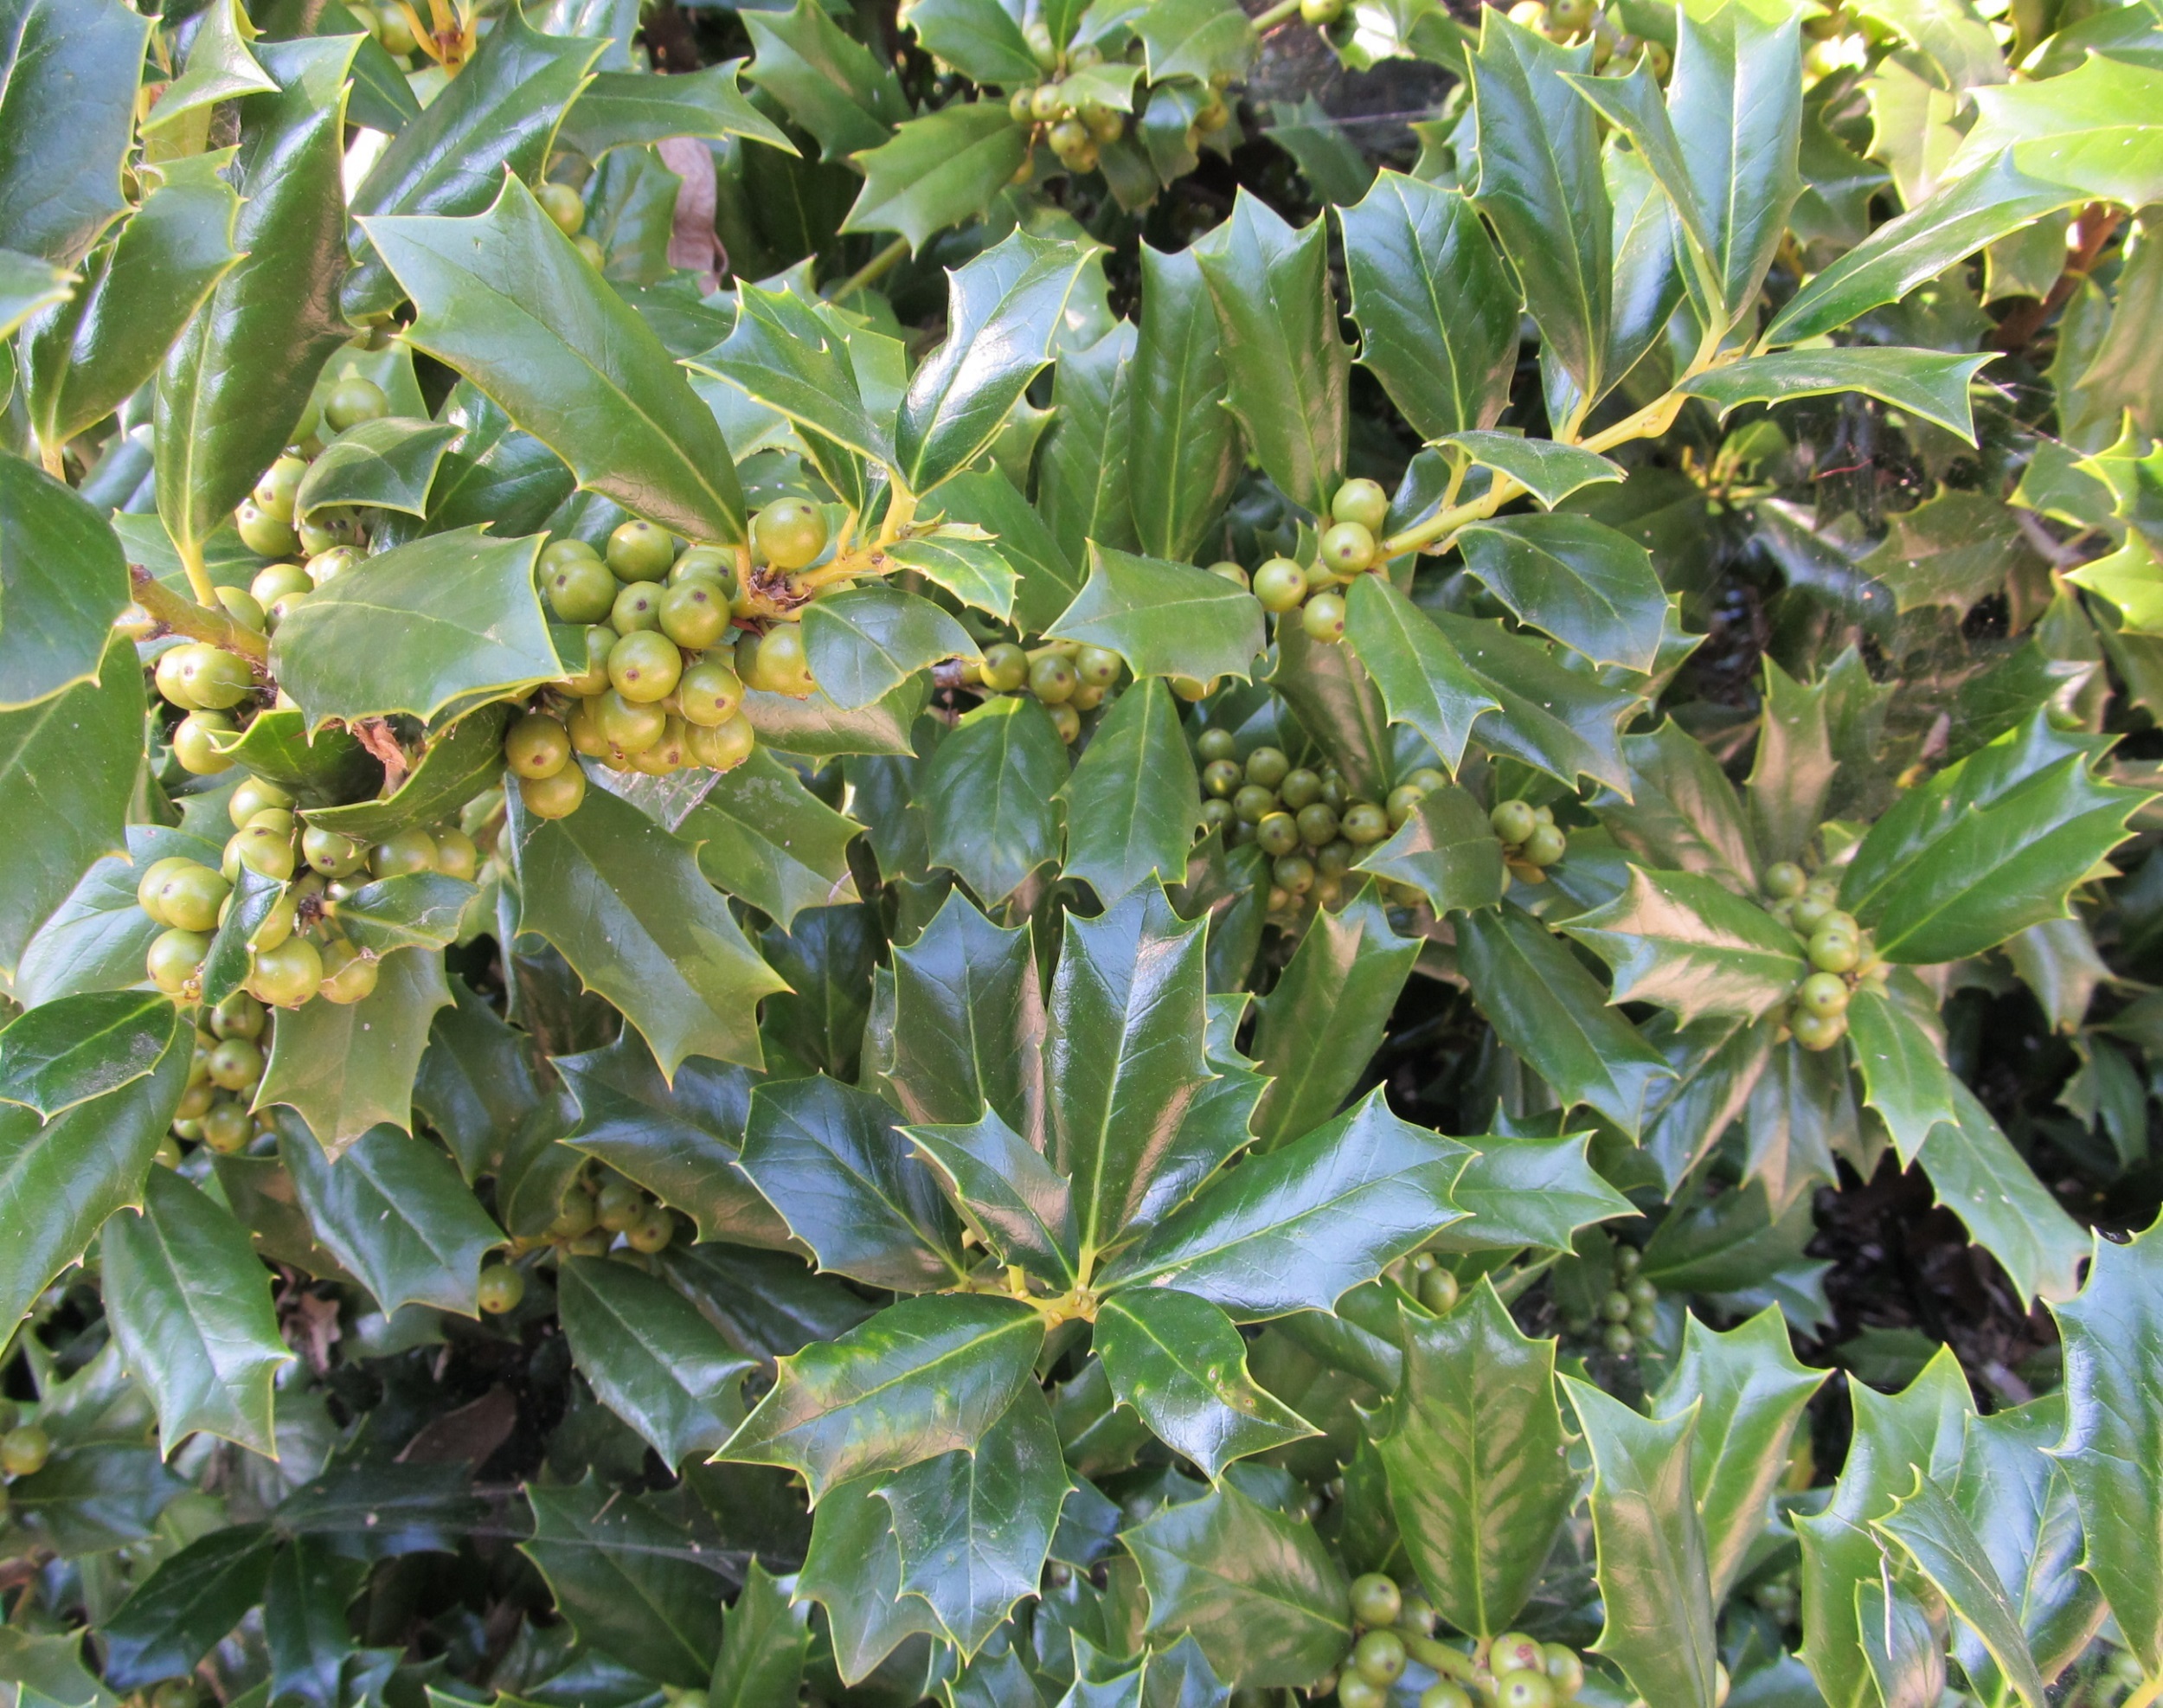
tree, plant, fruit, berry, leaf, flower, decoration, food, green, produce, evergreen, season, festive, leaves, holly, berries, shrub, mahonia, flowering plant, strawberry tree, woody plant, land plant, aquifoliaceae, aquifoliales, bay laurel, laurales